Martin Zellar

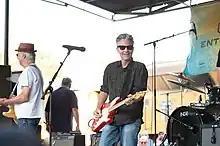
Martin Zellar at Rhythm on the Rails in Shakopee, MN on June 29, 2022

In the late '90s, Zellar began singing with a Neil Diamond tribute band that remains popular into the present. Neil! includes musicians Ali Gray, Patrik Tanner, Scott Wenum, Nick Ciola, and JJ Benson.